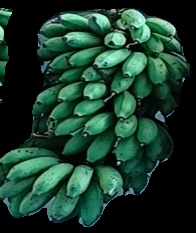
Variety: rasbale
Grade: grade2